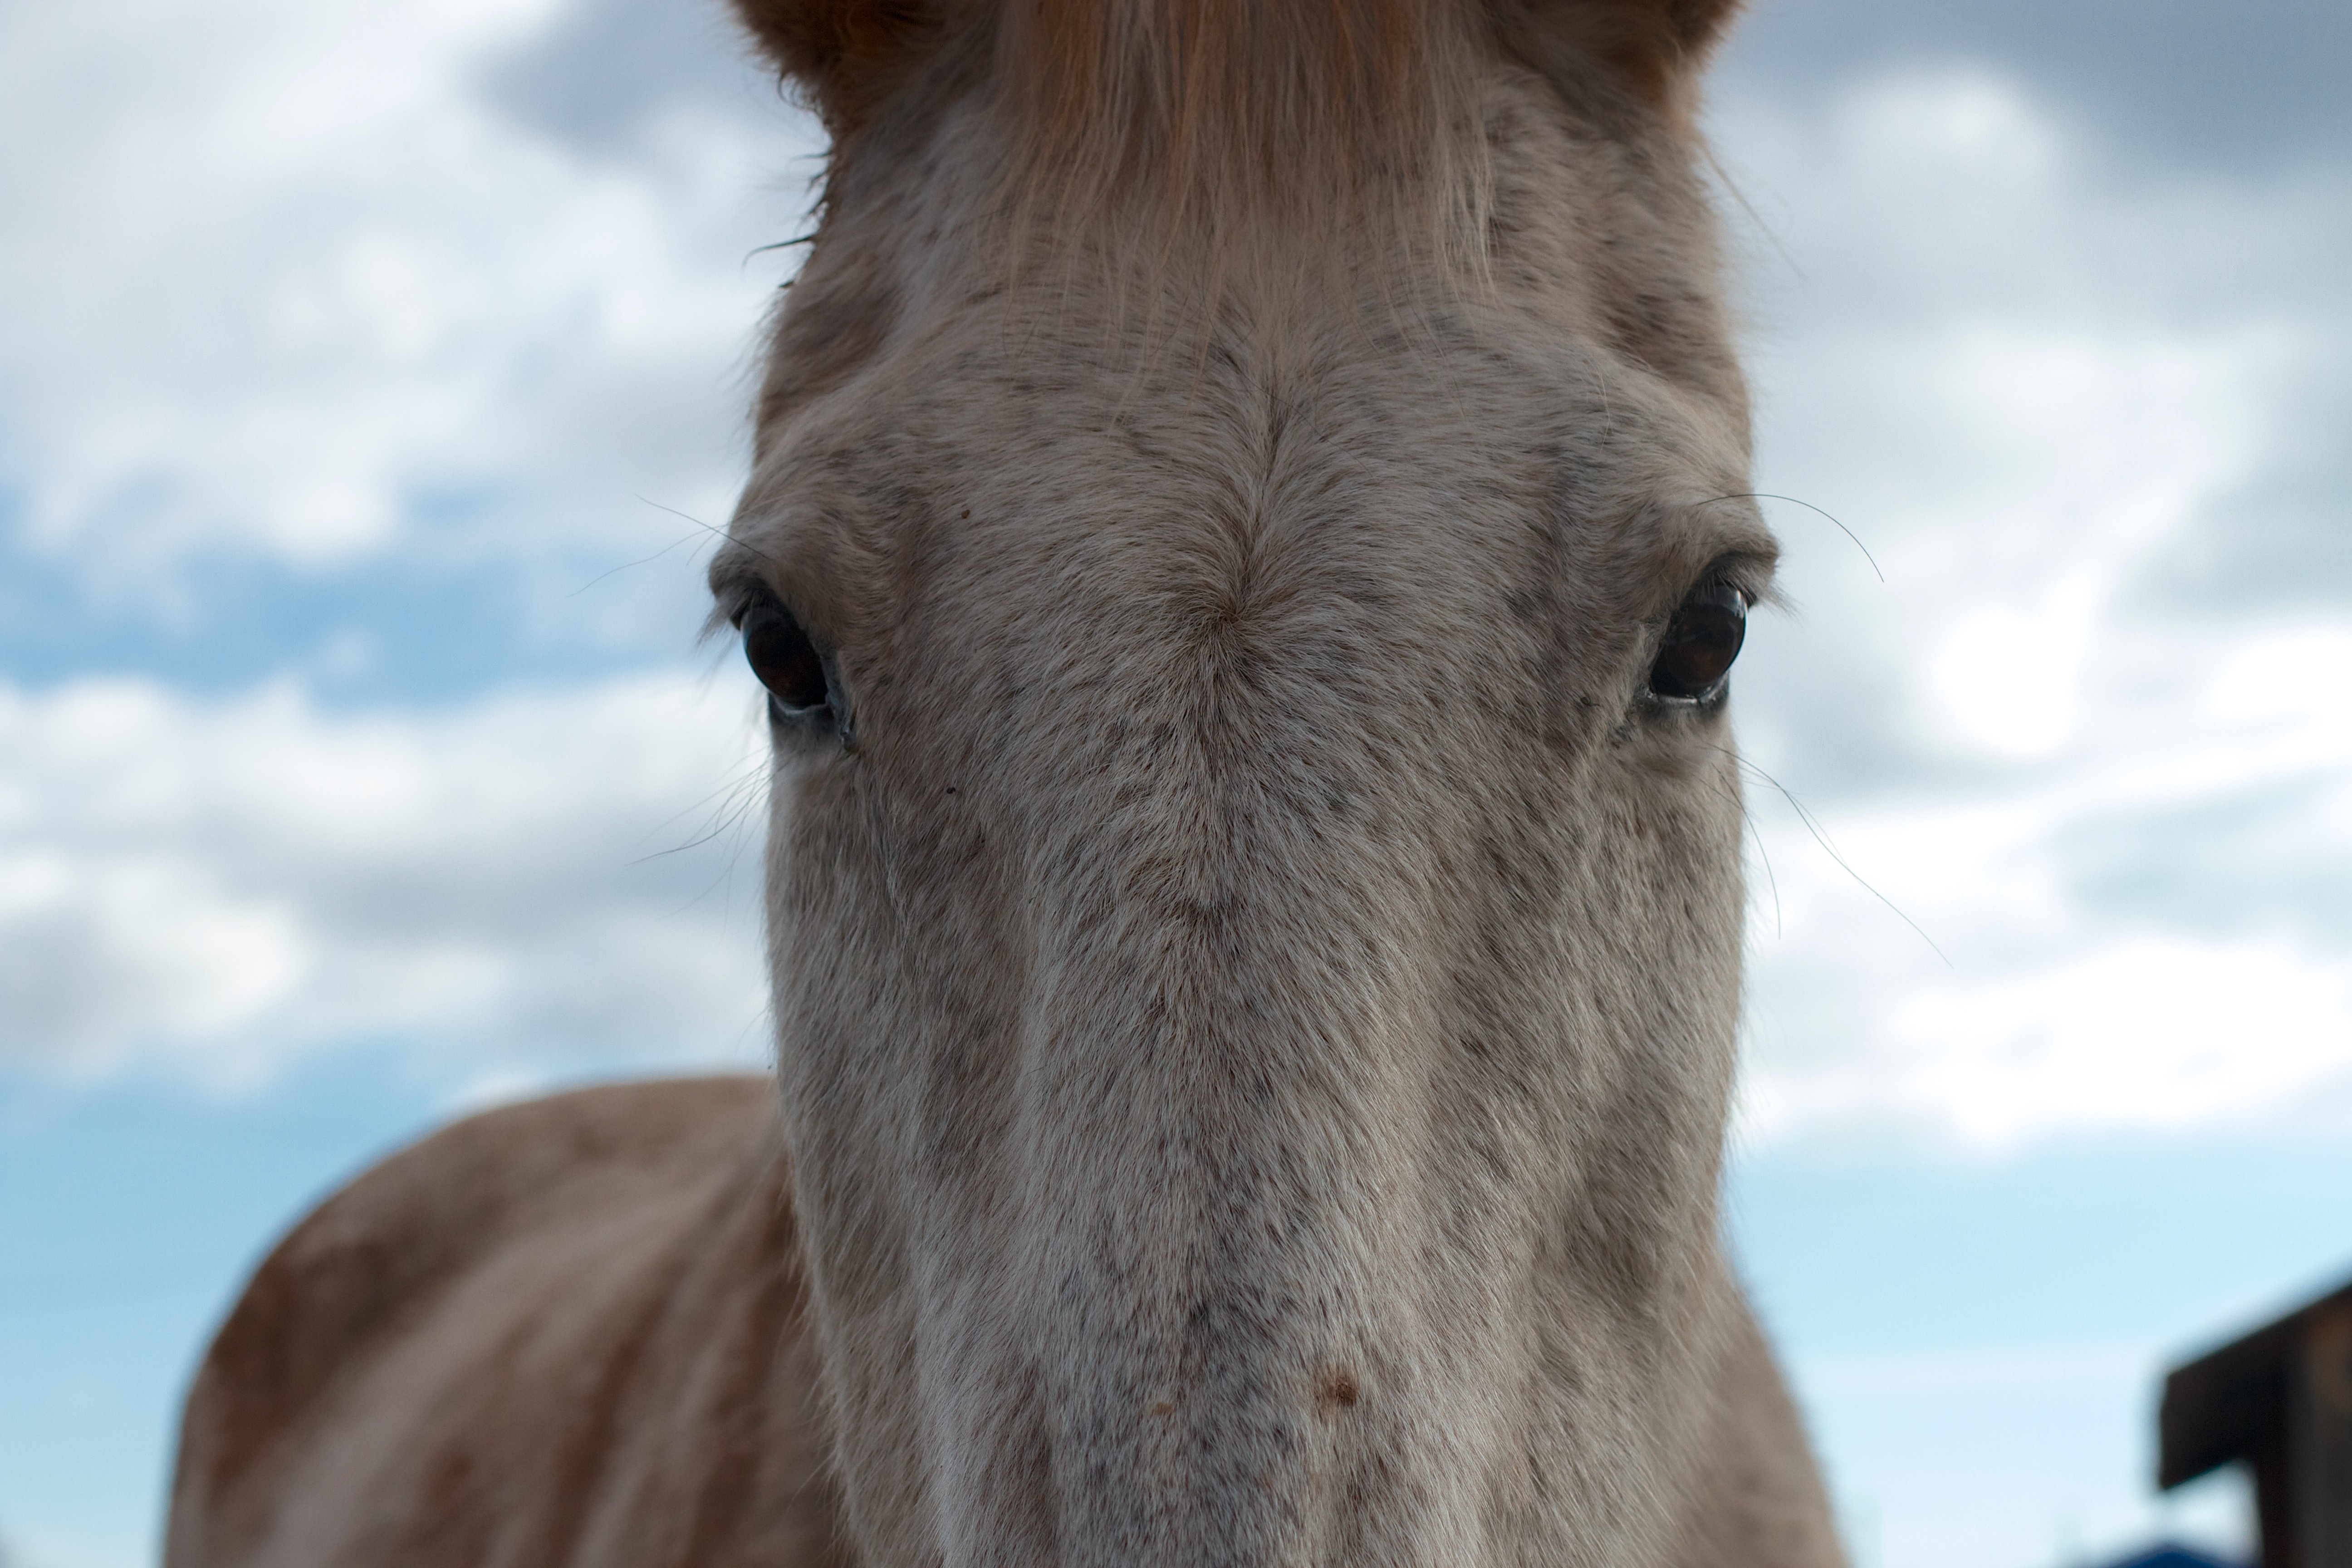
horse, mammal, stallion, mane, close up, head, vertebrate, mare, foal, colt, horse like mammal, mustang horse